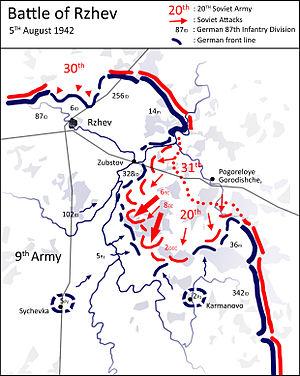
La 20ᵉ armée était une unité de l'armée rouge durant la Grande Guerre patriotique.
La 30ᵉ armée était une unité de l'Armée rouge durant la Grande Guerre patriotique.
La 31ᵉ armée était une unité de l'armée rouge durant la Grande Guerre patriotique.